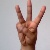
The image shows a hand gesture representing the letter 'W' in Indian Sign Language.